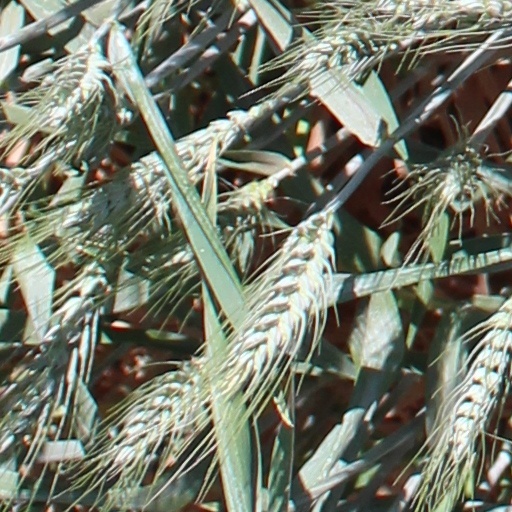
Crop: wheat